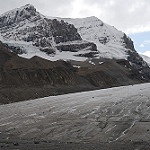
Label: glacier